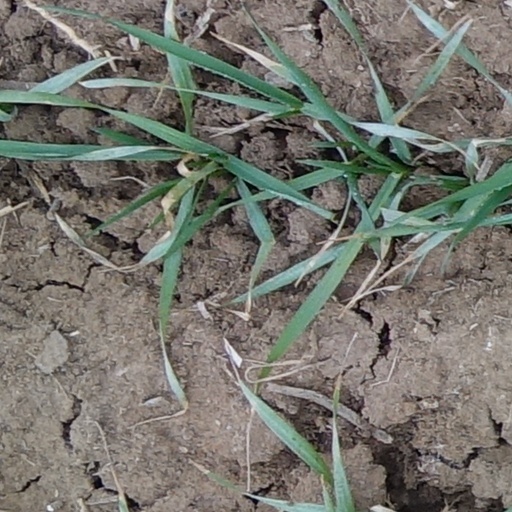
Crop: wheat